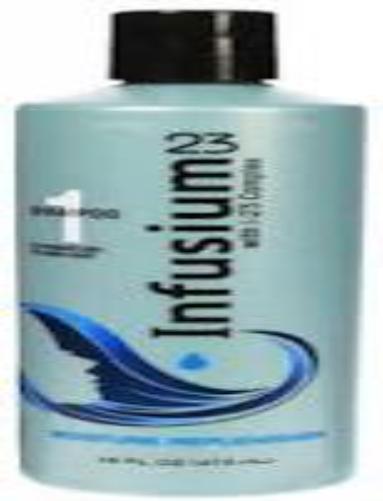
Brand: Infusium 23
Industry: Necessities